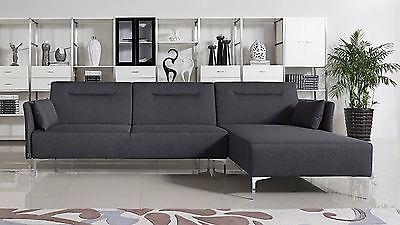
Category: sofa